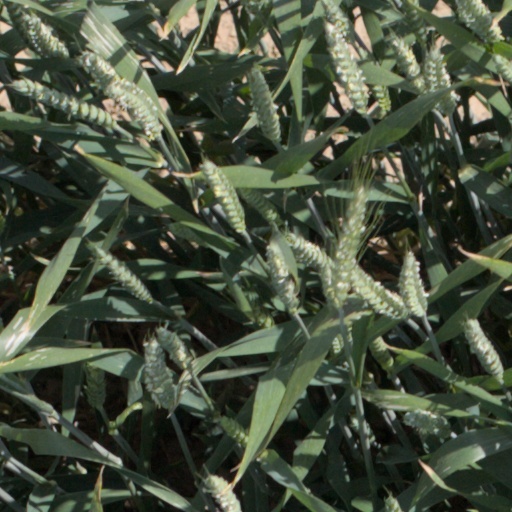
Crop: wheat